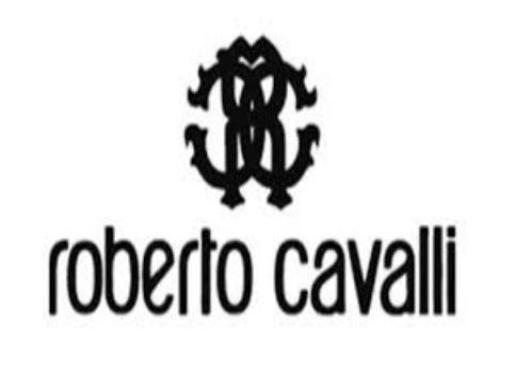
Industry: Clothes